Persecution of Baháʼís

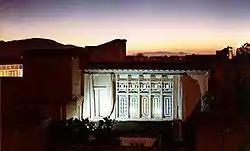
House of the Báb, Shiraz, Iran, before being demolished in 1979 and replaced with an Islamic religious center

In 1979, soon after their revolution, Iranian authorities ordered and encompassed the demolition of the House of the Báb in Shiraz. A mosque was later built on the site.